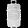
Label: Bag